Development (music)

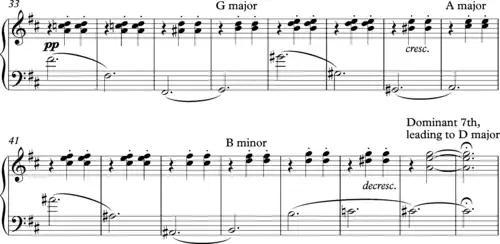
Beethoven, Scherzo from Sonata No 15, development section.

The following outline demonstrates Beethoven’s strategic planning, which he applied on a larger scale in the development sections of some of his major works. The bass line traces a decisive progression through a rising chromatic scale: